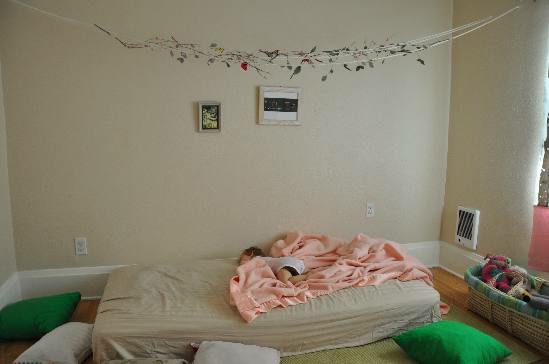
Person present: No